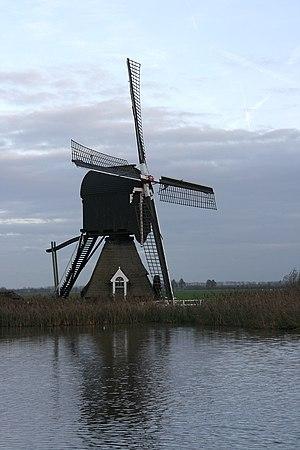
Cet article recense les moulins à vent de la province d'Utrecht, aux Pays-Bas.